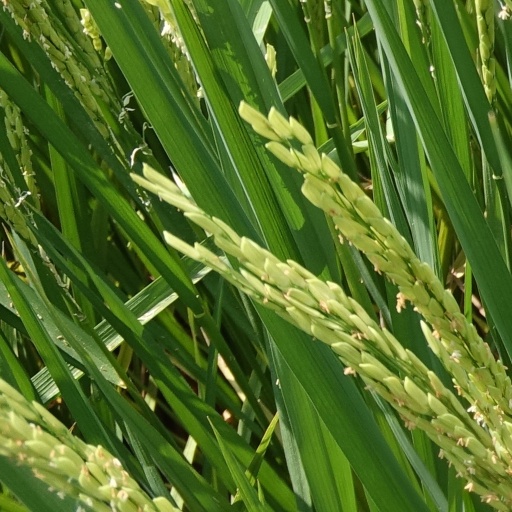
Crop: rice